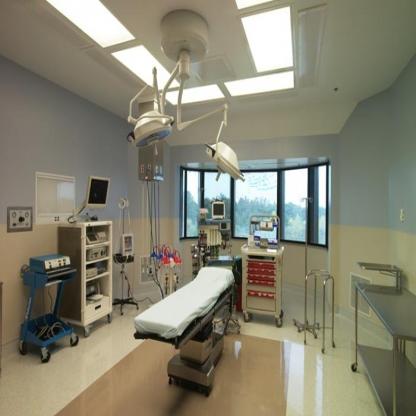
Scene: Indoor